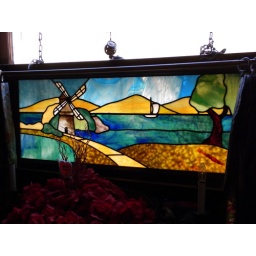
Stained glass landscape in the kitchen